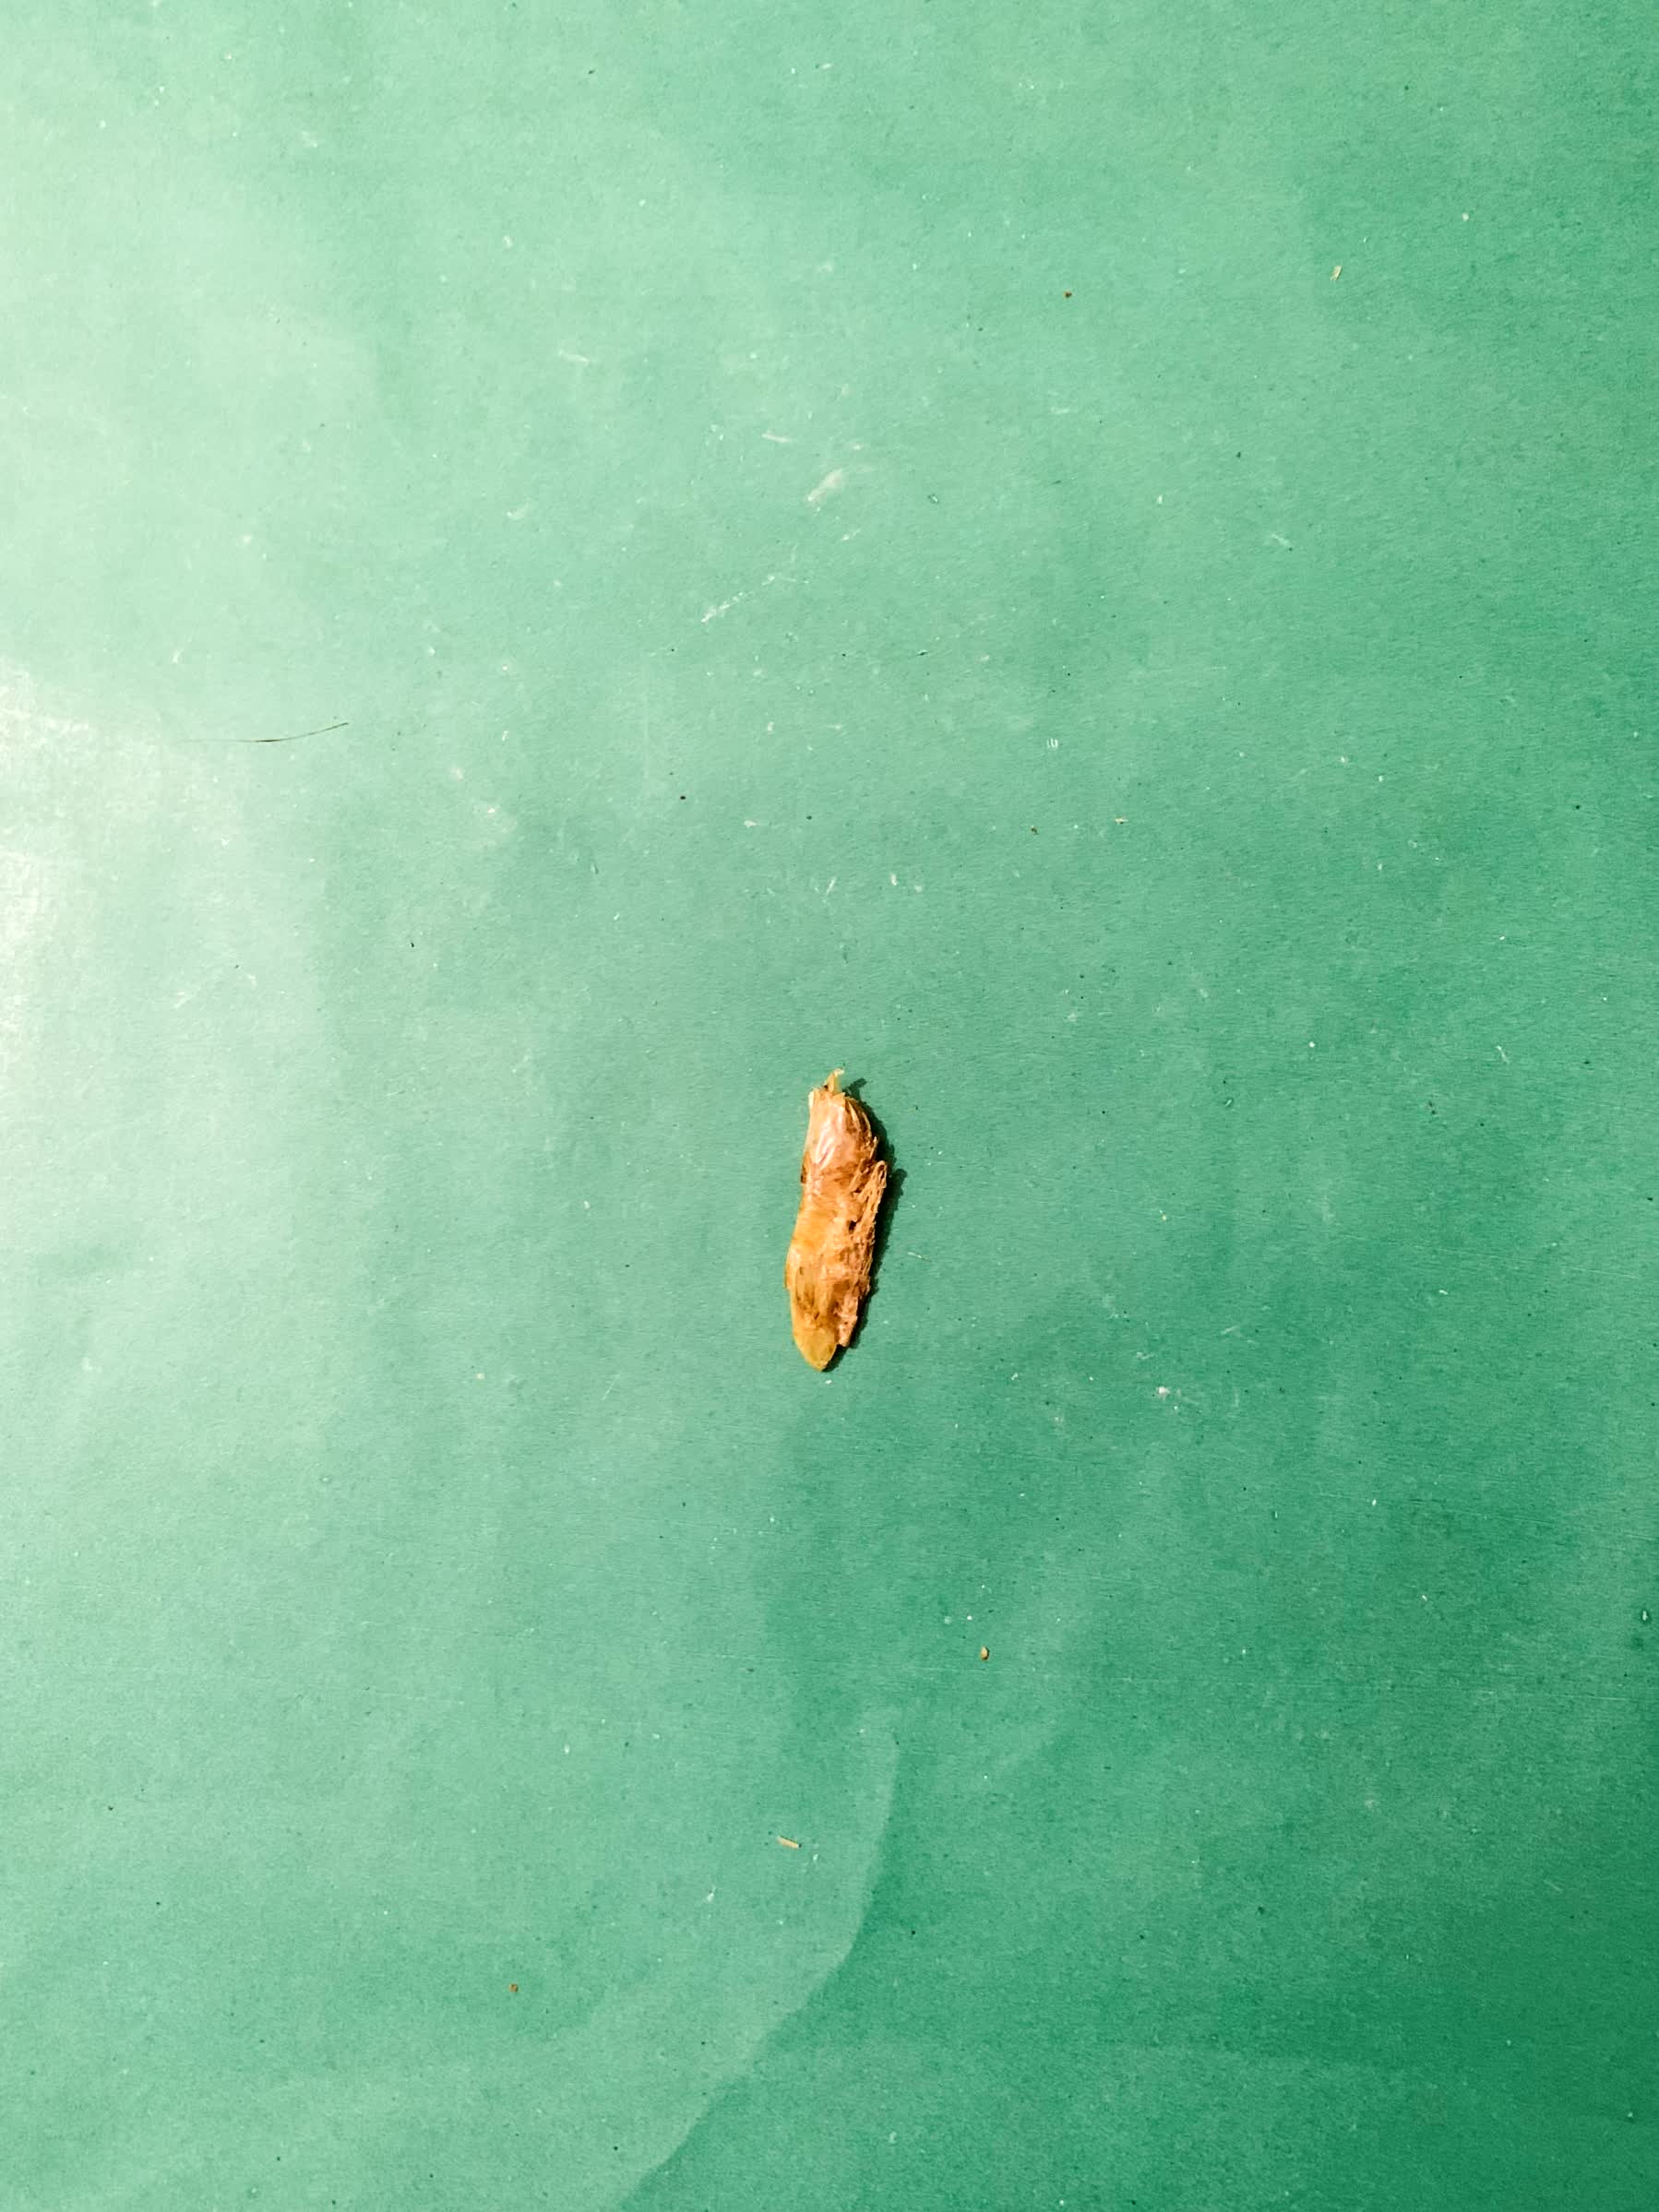
Species: chingri